American University of Science and Technology

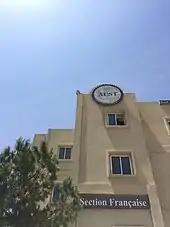
AUST's "Section Française" in Beirut's campus.

Applications for admission to AUST must be submitted before the end of September for admission to the Fall semester, before the end of January for admission to the Spring semester and before the end of June for admission to the Summer session.